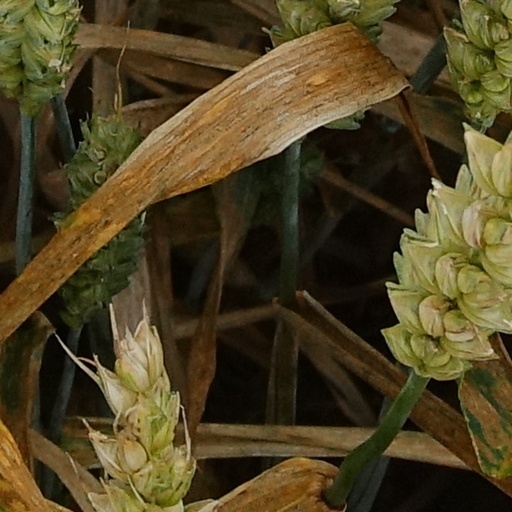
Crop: wheat